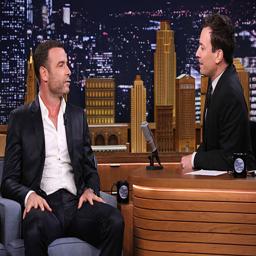
actor during an interview with comedian --